Byzantine Papacy

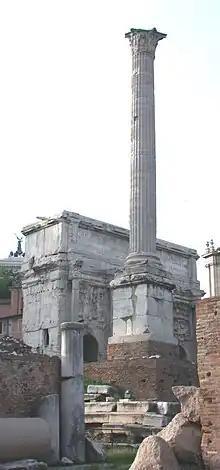
The Column of Phocas, the only extant public monument erected in seventh-century Rome by the Byzantines

After his invasion of Italy during the Gothic War (535–554), Emperor Justinian I forced the Goth-appointed Pope Silverius to abdicate and installed Pope Vigilius, a former "apocrisiarius" to Constantinople, in his place; Justinian next appointed Pope Pelagius I, holding only a "sham election" to replace Vigilius; afterwards, Justinian was content to be limited to the approval of the pope, as with Pope John III after his election. Justinian's successors would continue the practice for over a century.